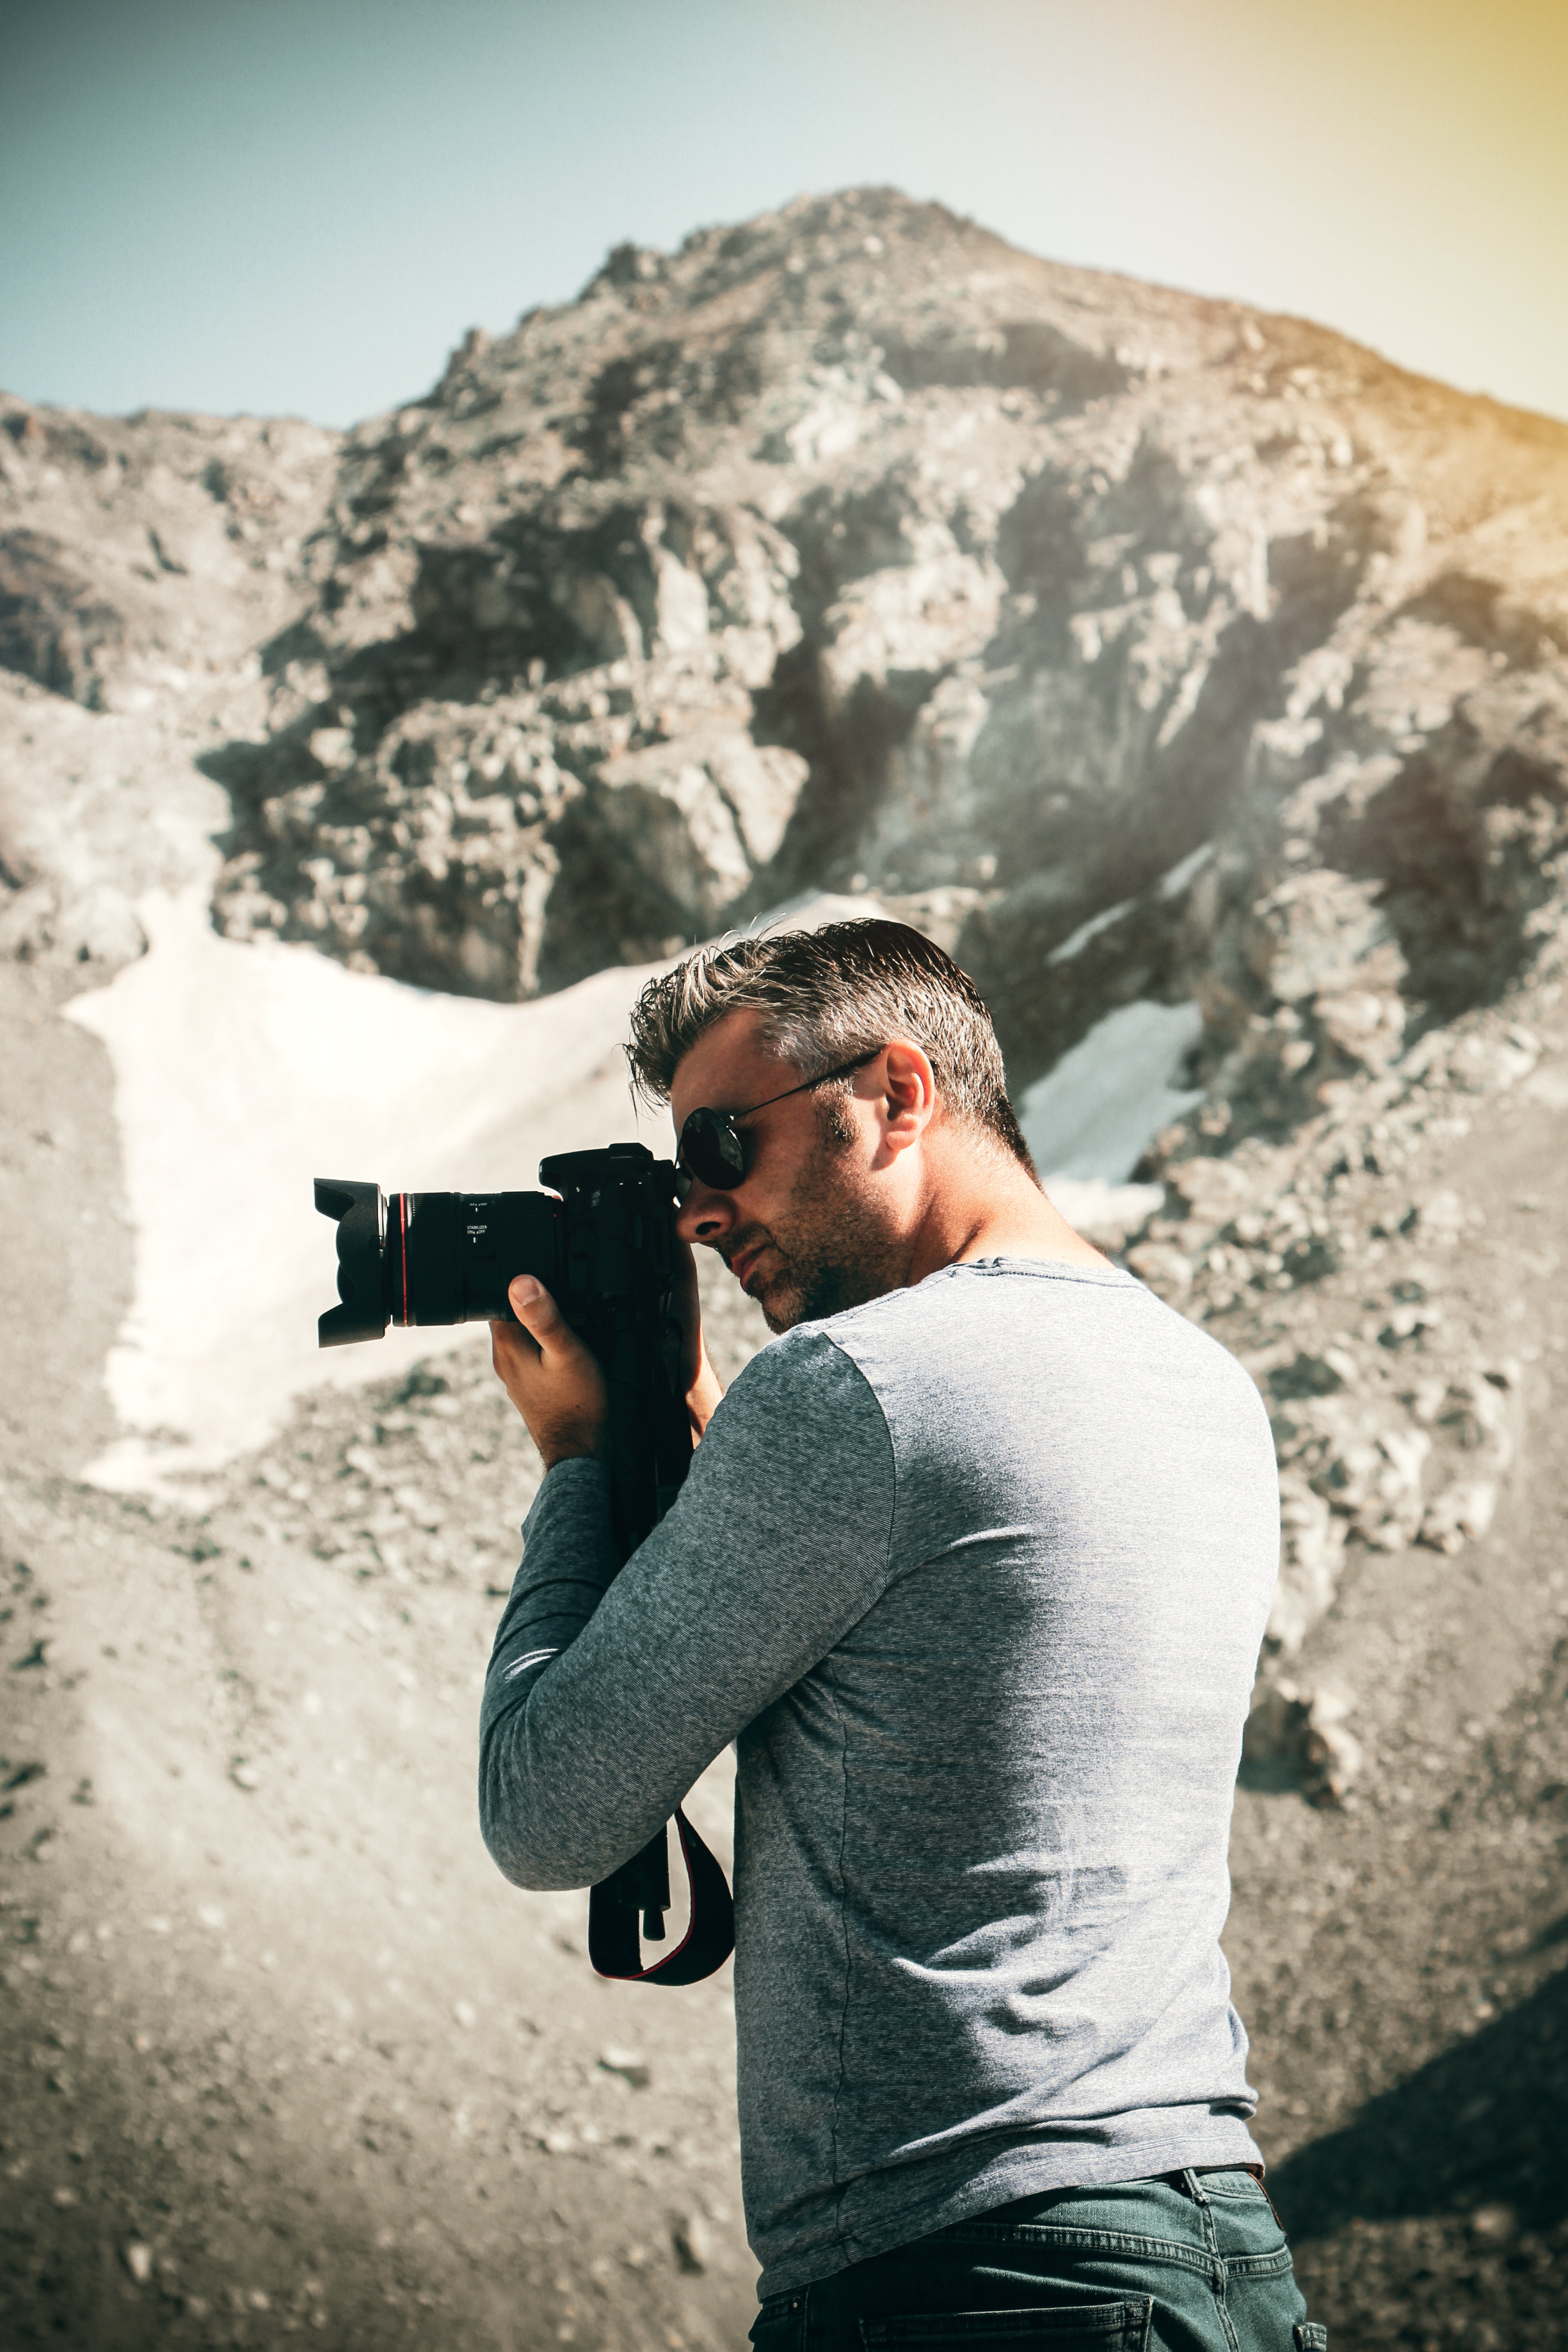
photograph, photography, sky, sunglasses, glasses, human, vision care, vacation, fun, rock, water, tree